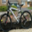
Label: bicycle